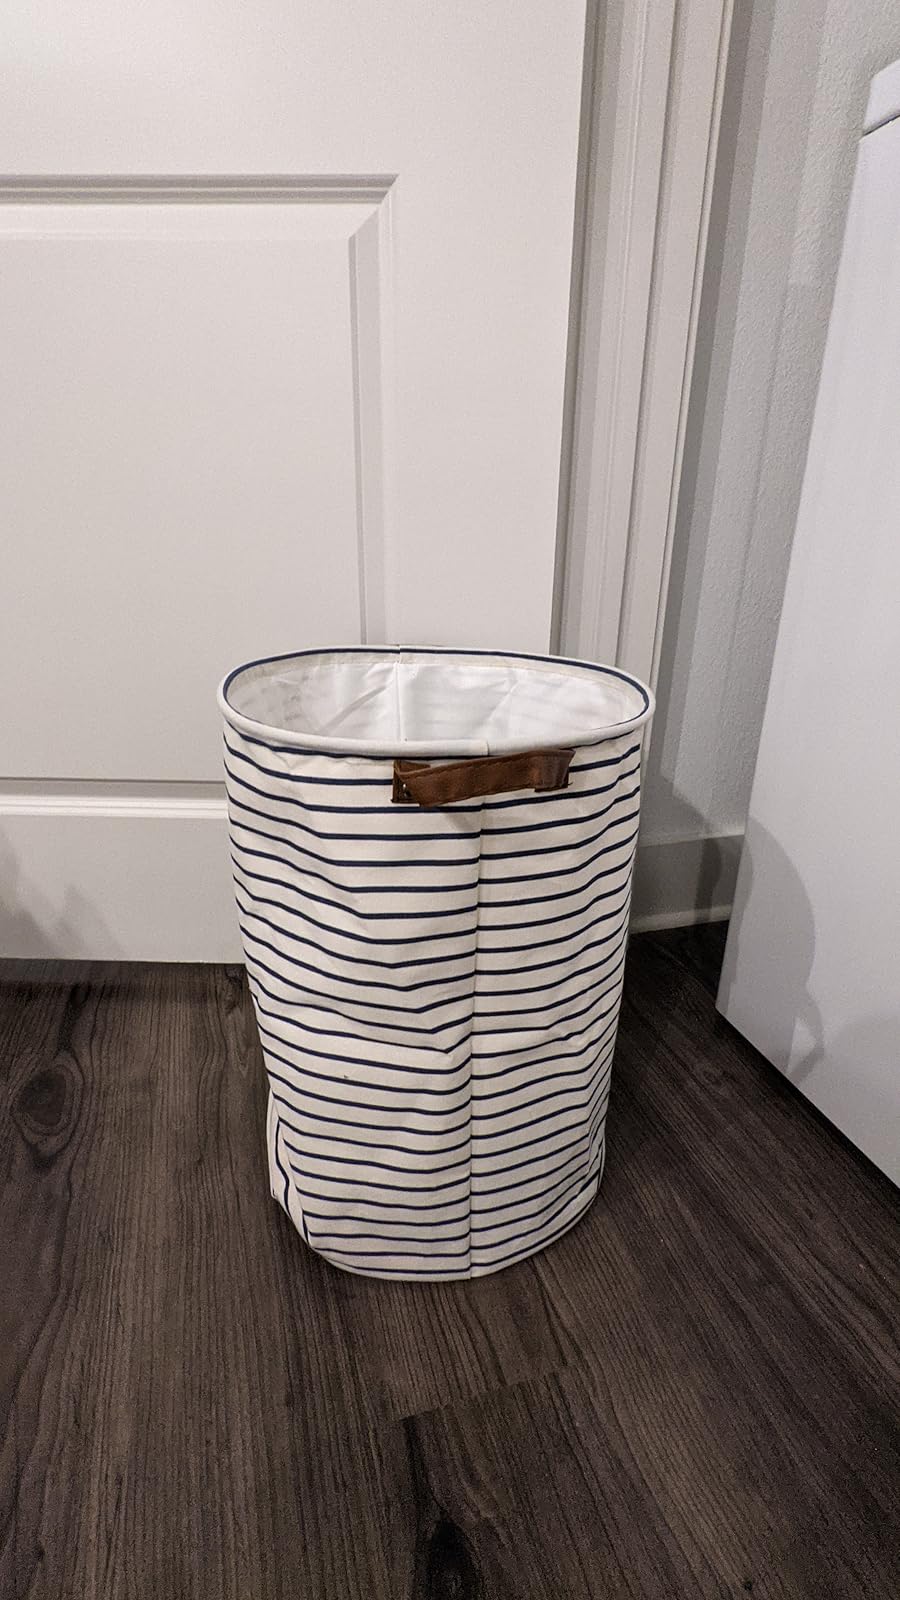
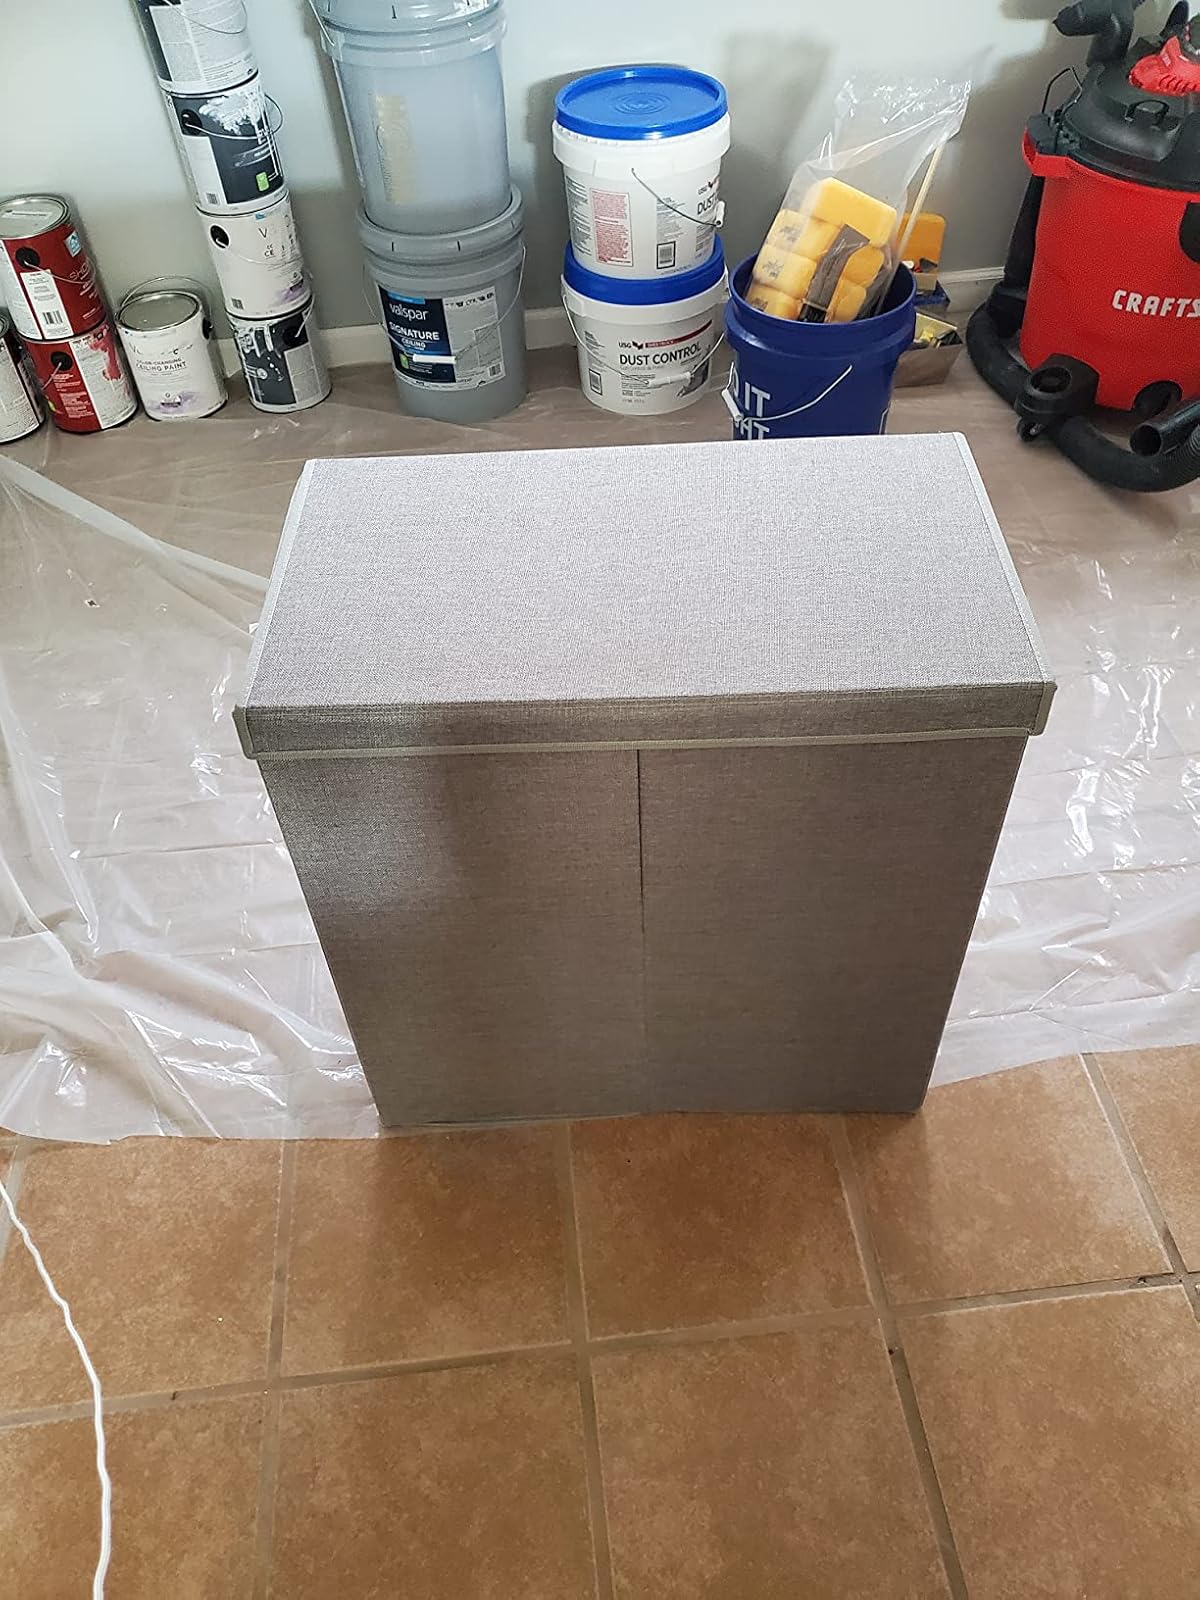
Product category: items_hamper
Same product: no